Answer in natural language. Considering the relative positions, where is swivel office chair with adjustable armrests with respect to blue modern tv stand? Choose between the following options: right or left
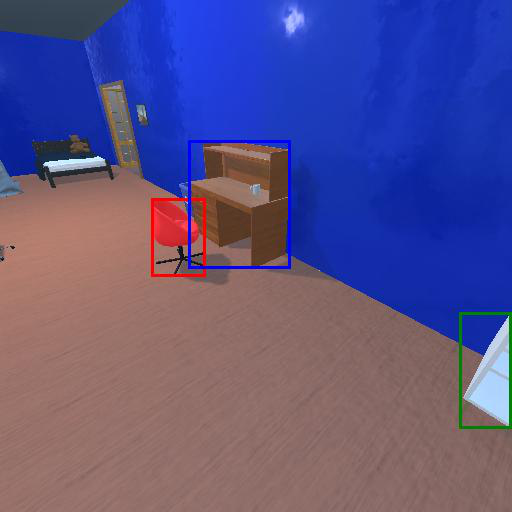
<answer>left</answer>